Andre De Grasse

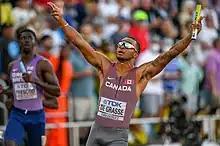
Andre De Grasse after he ran the anchor leg to win the 4 × 100 m relay at the World Championships in Oregon.

Despite his health struggles, he opted to compete at the 2022 World Athletics Championships in Eugene, Oregon. In the 100 m, De Grasse was second in his heat with a 10.12 time, qualifying to the semi-finals, despite visible difficulties. He ran a 10.21 in the semi-finals and did not advance to the final; the first time at an individual World event, he had failed to win a medal. In light of his health, De Grasse said, "it's alright. It's been a challenging season. I'll take it; I made it to the semifinals." He subsequently chose to withdraw from the 200 m. There were questions raised about his readiness in advance of the 4 × 100 m relay, but De Grasse indicated that he felt able to compete. The Canadian team qualified for the finals with the third-fastest time in the heats, De Grasse being pipped at the line by Frenchman Jimmy Vicaut by 0.01 seconds. In the final, the Canadians staged a major upset victory over the heavily favoured American team to take the gold medal, aided by smooth baton exchanges while the Americans made multiple fumbles. De Grasse ran the anchor leg for Canada, maintaining the lead over American Marvin Bracy to secure his first-ever relay major championship gold, breaking the national record he had previously helped set at the Rio Olympics. This was Canada's third gold in the event, and the others being consecutive Bailey era wins in 1995 and 1997. The result "stunned" the heavily American crowd at Hayward Field, but De Grasse noted "there's a lot of Canadian flags out there, a lot of fans cheering us on -- it definitely feels good. It's not technically on home soil, but it kind of felt like it." Reflecting on the historic win with his teammates, he said: "We have talked and dreamed about this moment together."